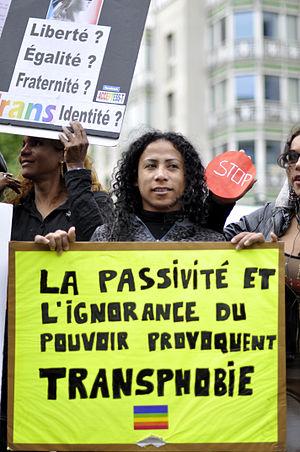
Journée mondiale de lutte contre l'homophobie in Paris, 17 mai 2012.